Jennifer Johnson Cano

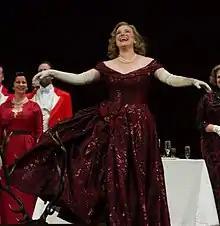
Jennifer Johnson Cano at the Metropolitan Opera House in 2013

Jennifer Johnson Cano is an American operatic mezzo-soprano. Before her college education, she attended St. Pius X High School (Festus, Missouri), graduating in the Class of 2002. While in high school, she was a member of the choir, singing at Mass and state competitions. She earned a Bachelor of Music degree from Webster University and a Master of Music degree from Rice University where she was a pupil of Kathleen Kaun. In 2008, she won the Metropolitan Opera National Council Auditions, and in 2009, she won the Young Concert Artists competition and was the recipient of a Sullivan Foundation grant. She was a member of the Metropolitan Opera's Lindemann Young Artist Development Program.